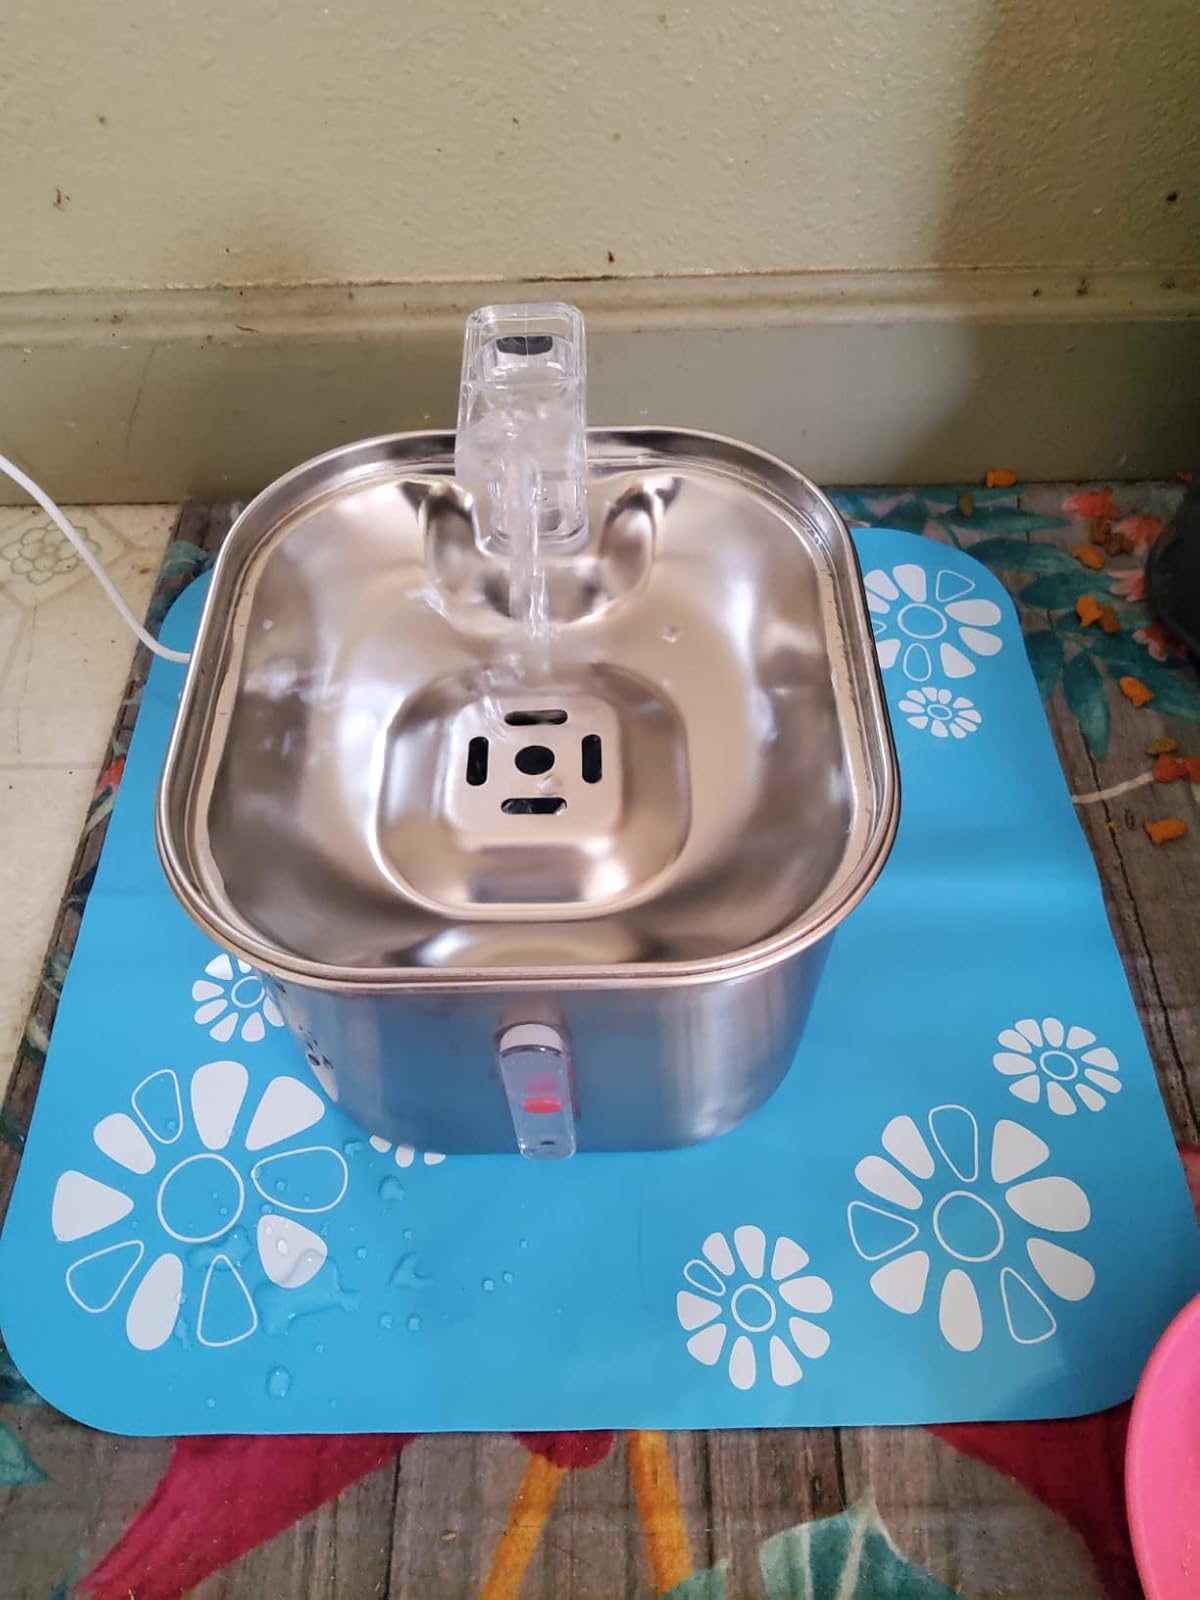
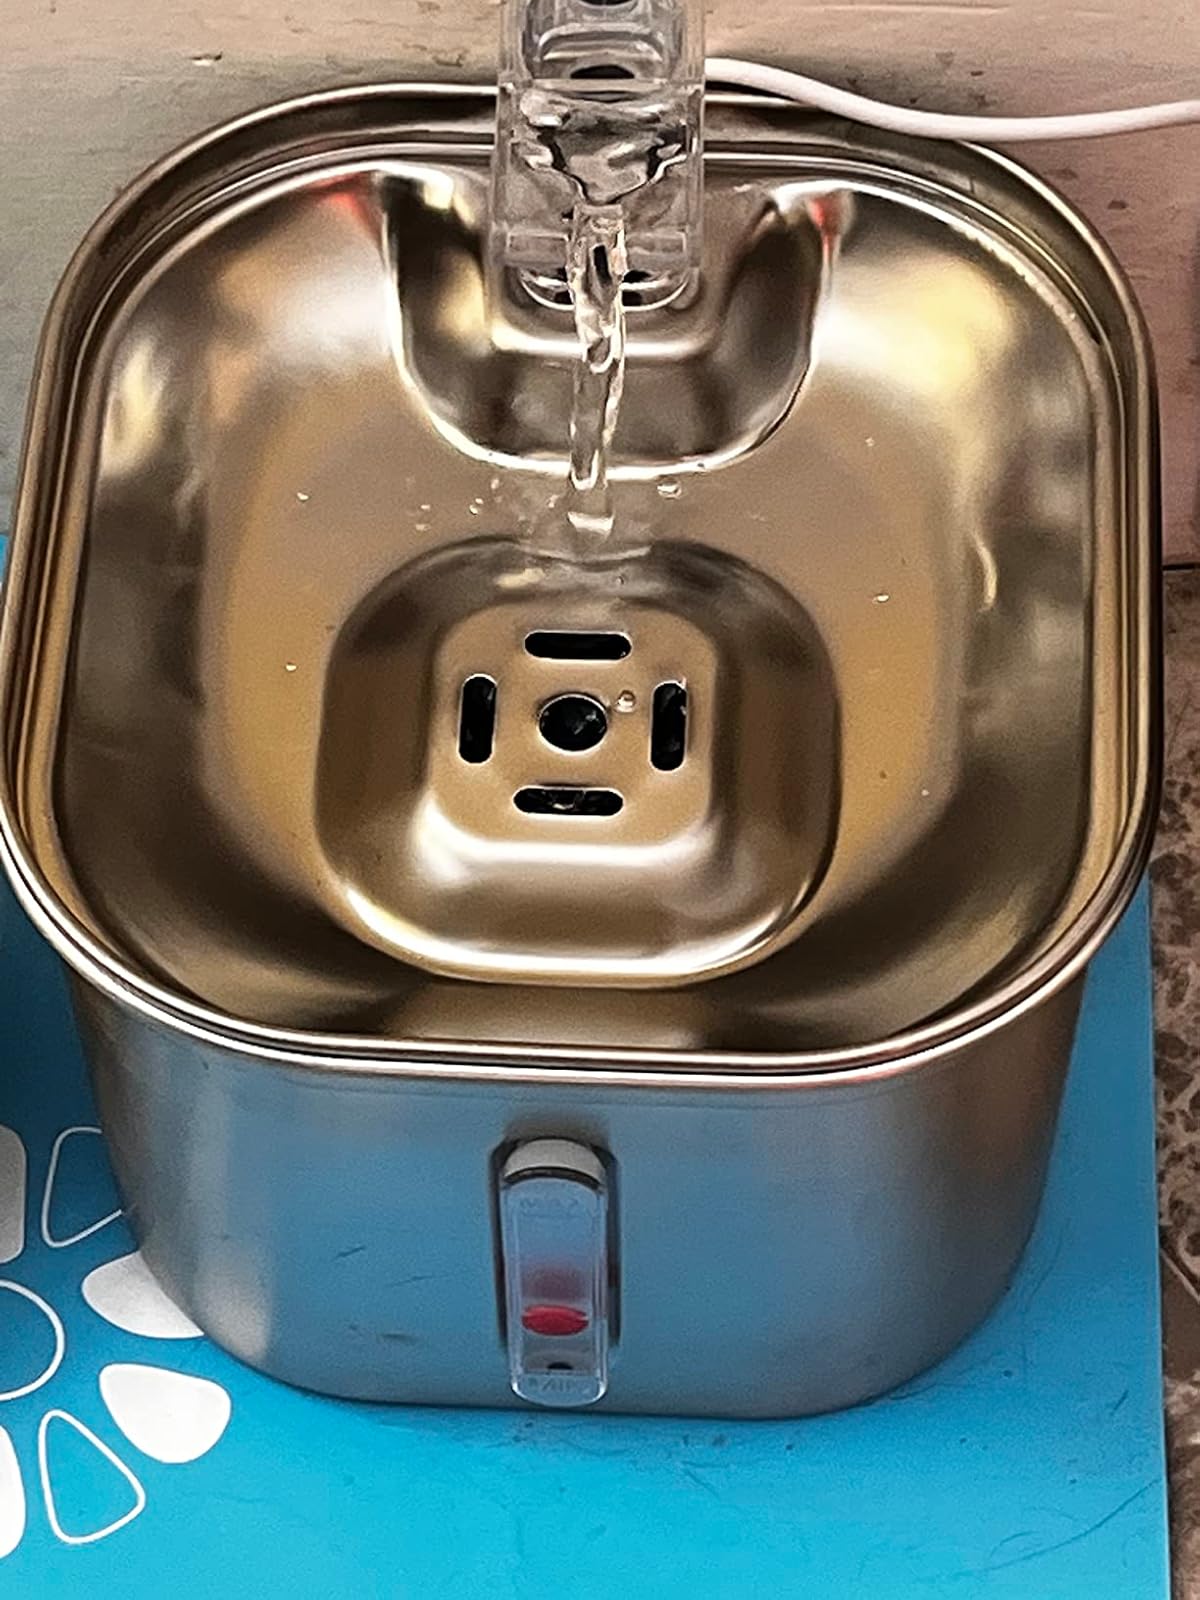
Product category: items_bowl
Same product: yes